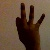
The image shows a hand gesture representing the number 9 in Indian Sign Language.